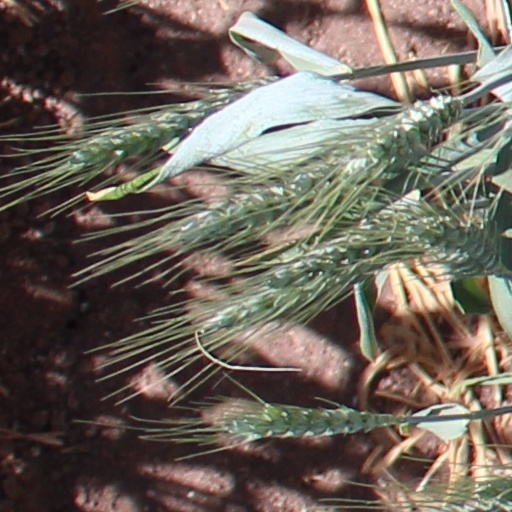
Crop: wheat